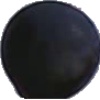
Label: Grape Blue 1